Mike Derks (musician)

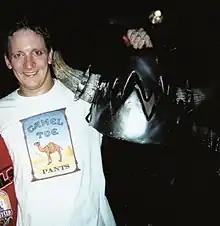
Mike Derks, out of costume, holding the Balsac head in 2002

Mike Derks (born June 28, 1968; also known by his stage name Balsac the Jaws of Death, stylized BälSäc the Jaws ‘o Death) is an American guitarist, best known as the rhythm guitarist in the American heavy metal band Gwar since 1988. On stage he appears as a humanoid creature with a face resembling a bear-trap, usually portrayed wielding an enormous battleaxe.